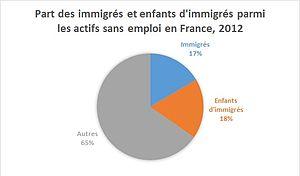
Proportion d'immigrés et enfants d'immigrés au sein de la population active sans emploi en France, 2012
La France connaît un fort taux de chômage depuis les années 1970, bien que les chiffres du chômage aient commencé à augmenter dès les années 1940. Le chômage existait auparavant, mais son faible niveau n’en faisait pas un élément important des débats de société et de la vie économique du pays.